HMS Erebus (1807)

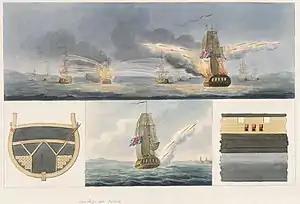
1814 depiction of rockets being fired

In early 1814, during the War of 1812, while under the command of John Forbes, "Erebus" was again in Baltic. However, in April, while under Commander David Ewen Bartholomew, she was at Woolwich, fitting as a Congreve rocket ship and for the North American station. She was equipped with a battery of 32-pound Congreve rockets installed below the main deck, which fired through portholes or scuttles pierced in the ship's side. This was an improved version of the design that Congreve had first installed in . On 23 May "Erebus" attempted to leave Portsmouth for the North American station but contrary winds forced her to put back. Still, on 29 May she was at Cork and got underway with the convoy for Newfoundland, Halifax and Quebec.